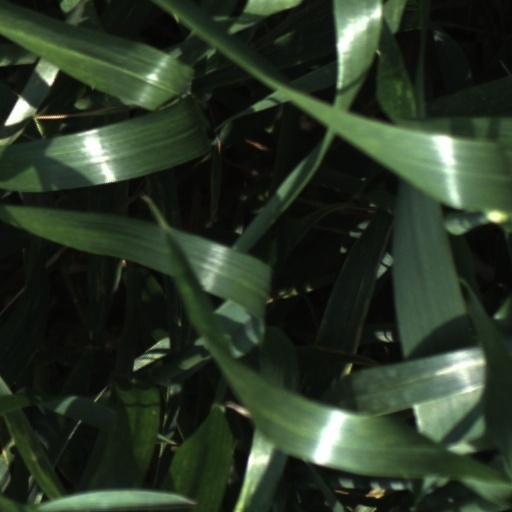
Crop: wheat